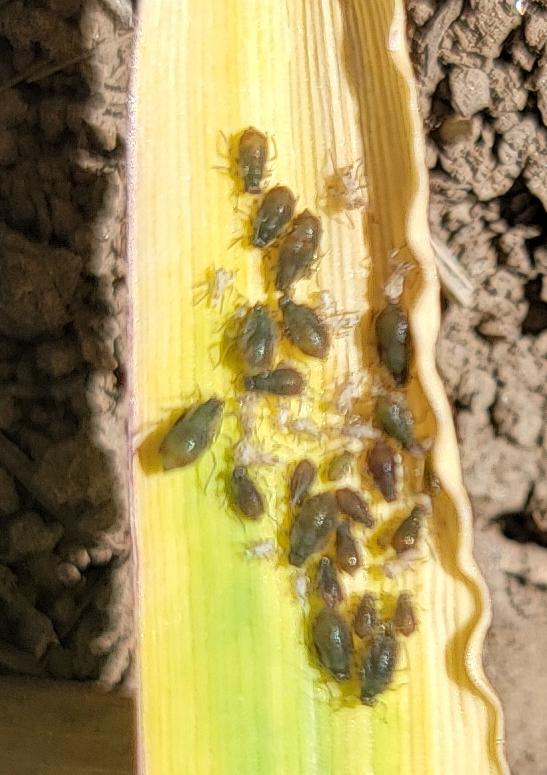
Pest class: bird_cherry_oat_aphid